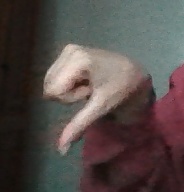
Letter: waw